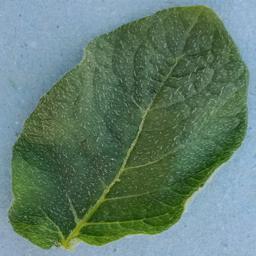
Label: Potato___Healthy